Ladislav Lipič

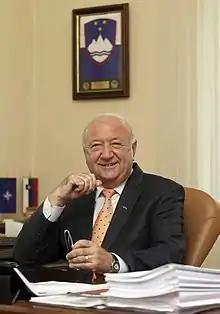
Ladislav Lipič in 2012

Ladislav Lipič (born 30 November 1951 in Murska Sobota) is a Slovene major general, who in his career was: